Ragne Wiklund

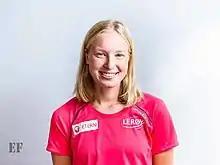
Wiklund in 2018

Ragne Wiklund (born 9 May 2000) is a Norwegian long track speed skater and orienteer.